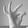
ASL letter: F